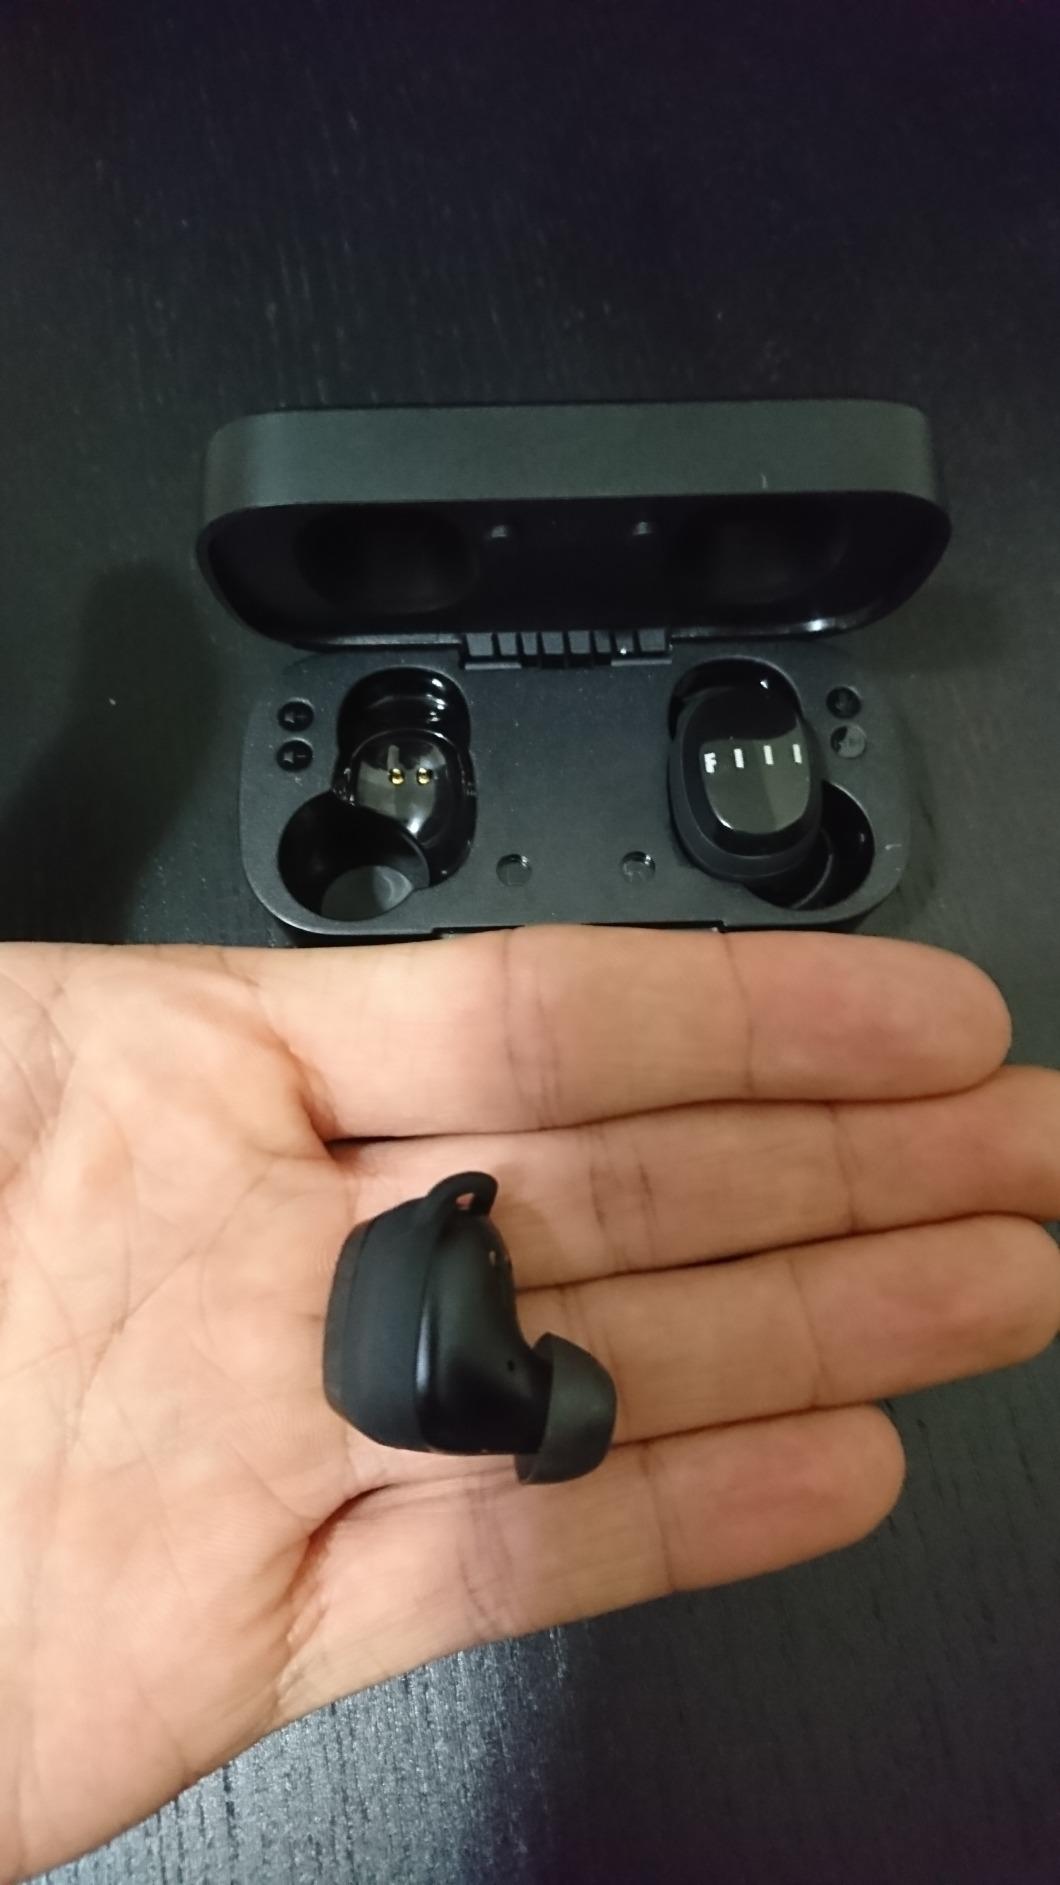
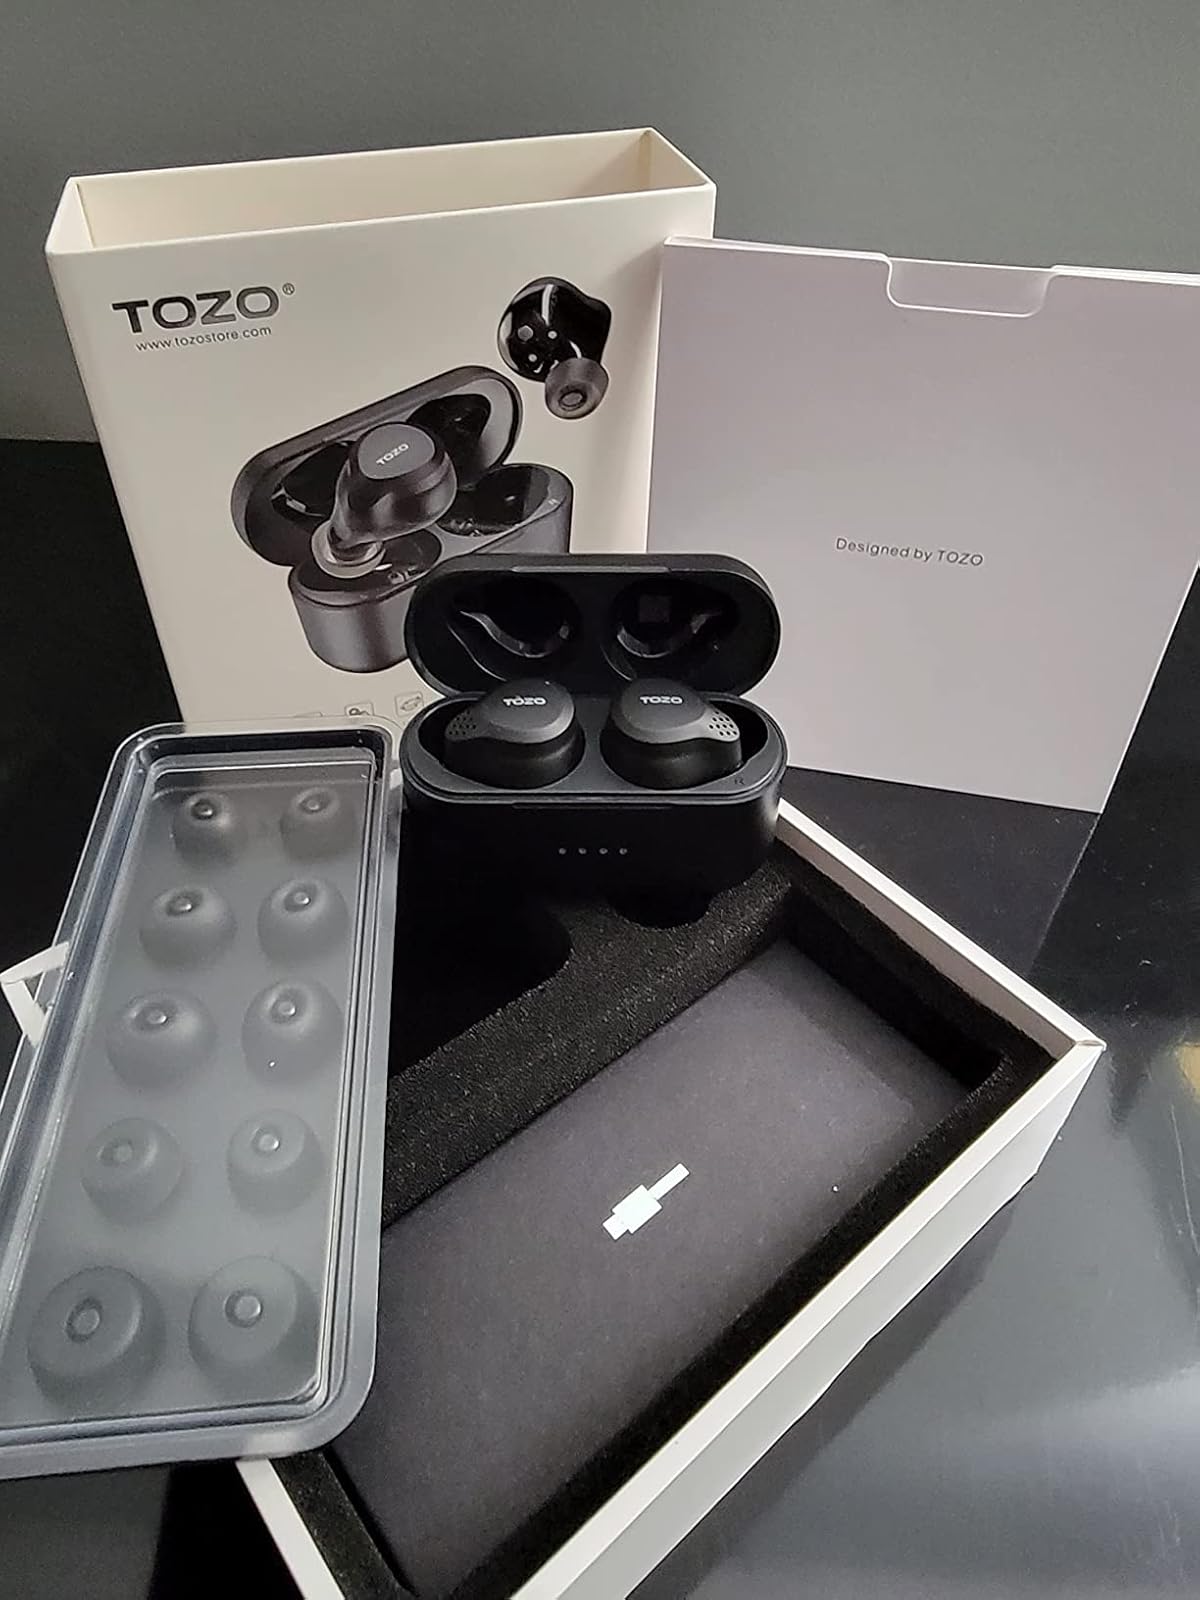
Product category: earbuds
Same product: no